Nipissing University

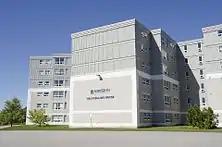
Chancellors House, one of Nipissing University's suite-style residence buildings

Nipissing University has four residence complexes: Chancellors House, Founders House, Governors House, and the Townhouse Residence Complex. Chancellors, Founders, and Governors are suite-style residences with four students per suite. First-year students coming directly from high school and who receive full-time admission are guaranteed a single room in one of these suite-style residences. The Townhouse Residence Complex is reserved for upper year students (second year and up). The townhouses have a six-bedroom floor plan and represent a stepping stone between the suite-style living and living off campus. All suites and townhouses have their own full kitchen. Each residence complex has a team of residence life student staff including residence dons, academic dons, residence office assistants, residents' council facilitators, and residents' council executives.